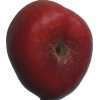
Label: nectarine_flat